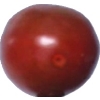
Label: tomato_cherry_maroon